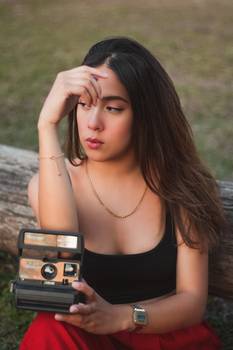
Label: No Watermark